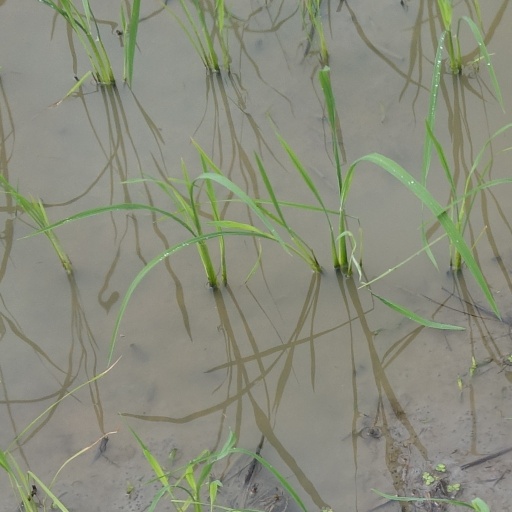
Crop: rice